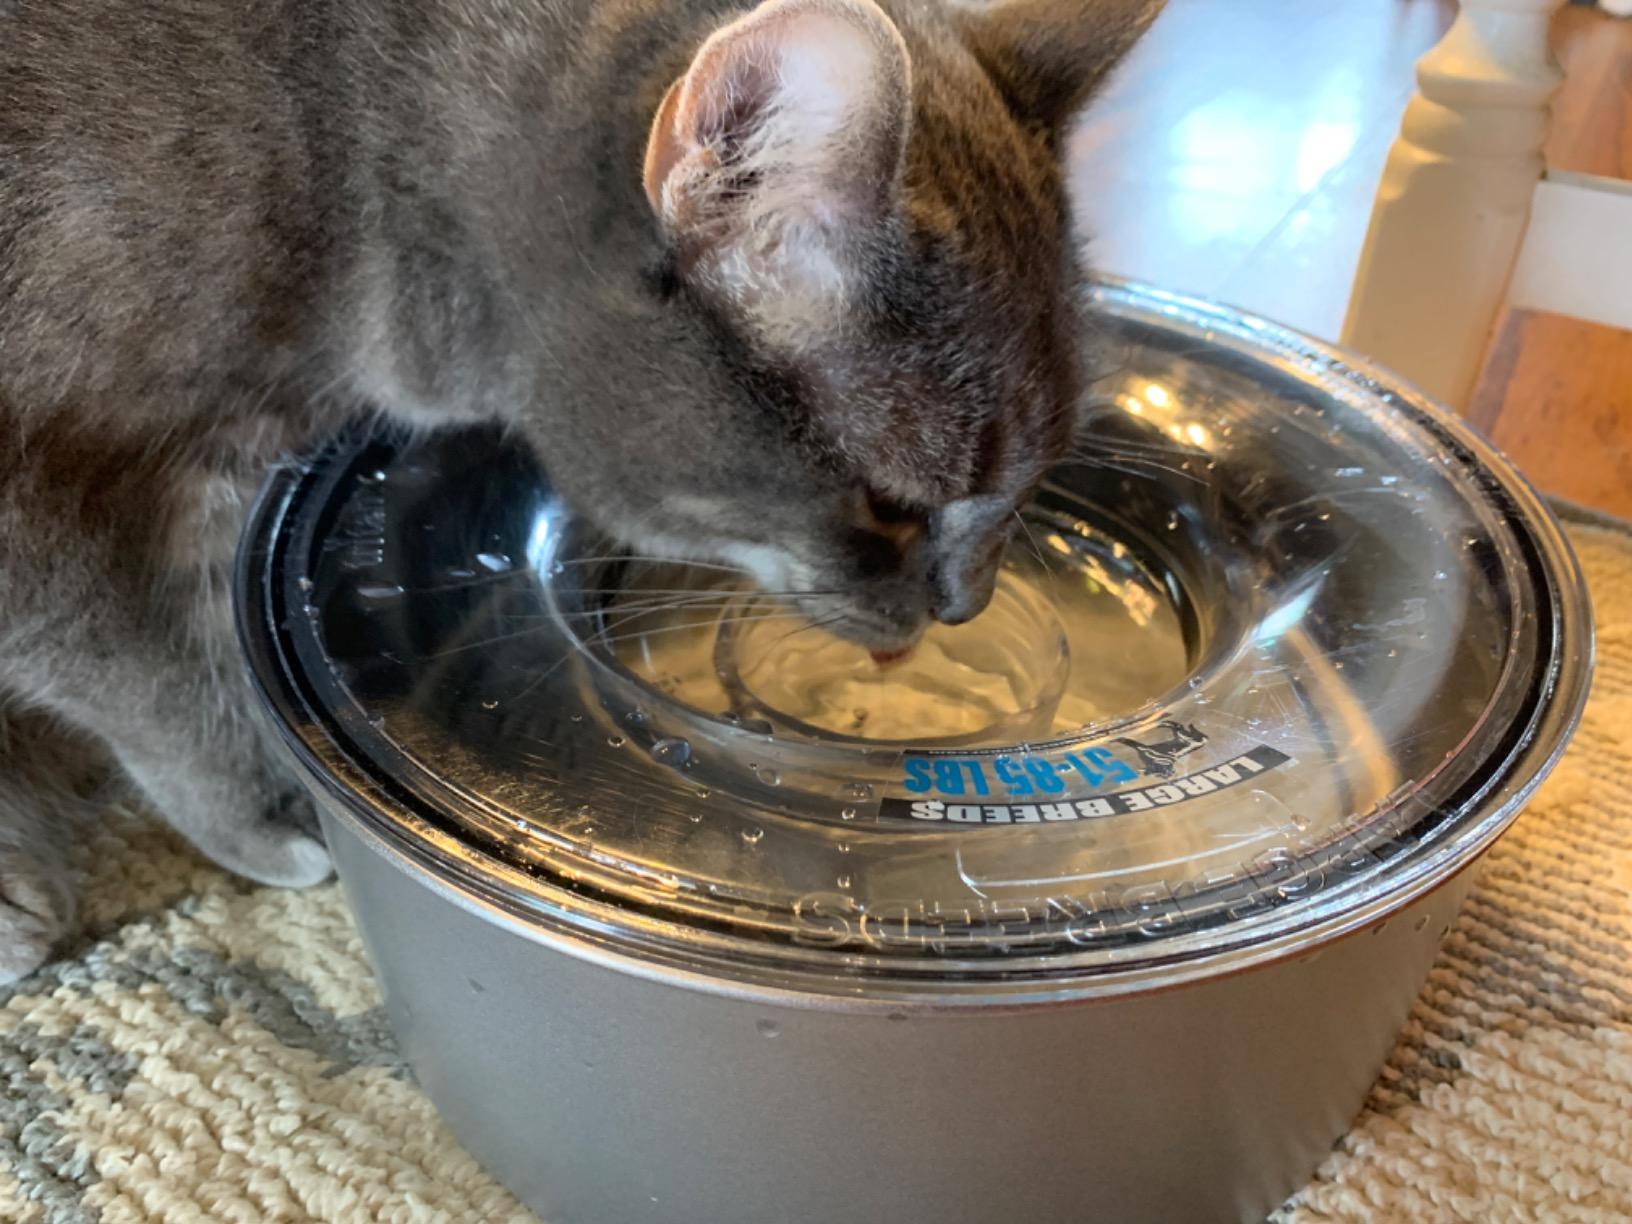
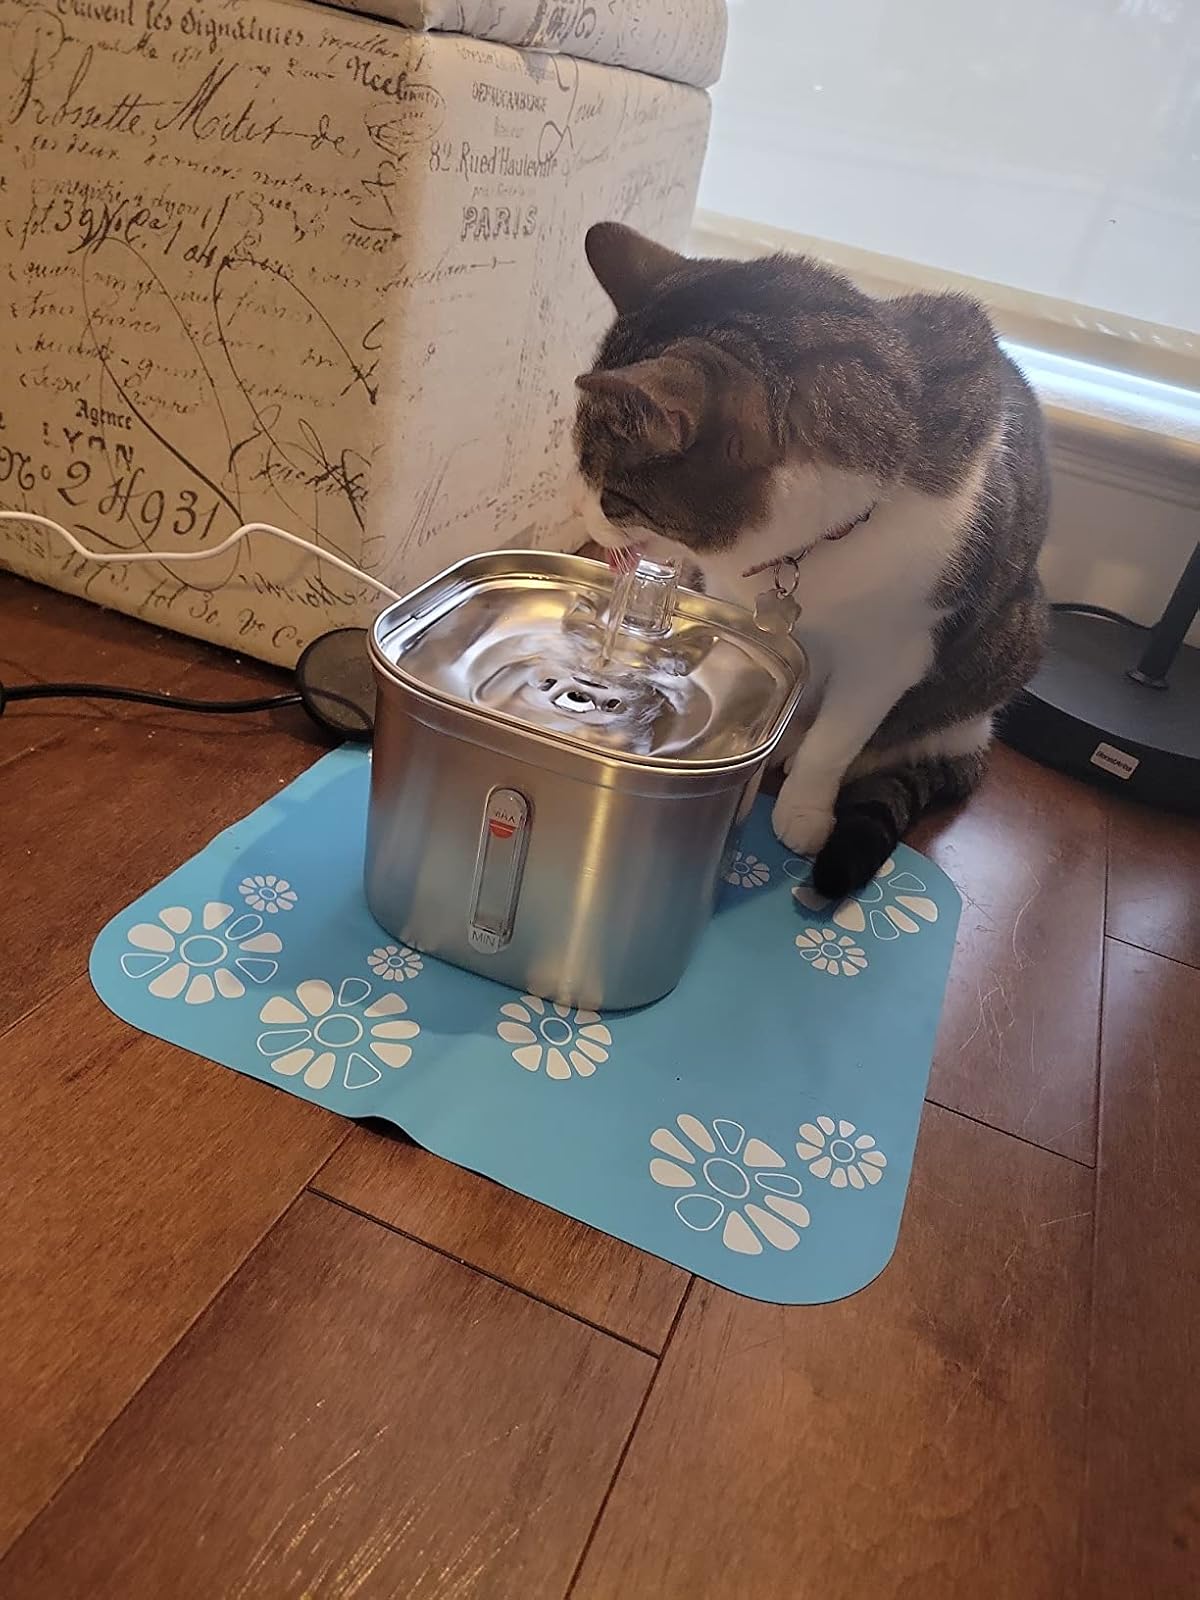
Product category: items_bowl
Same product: no